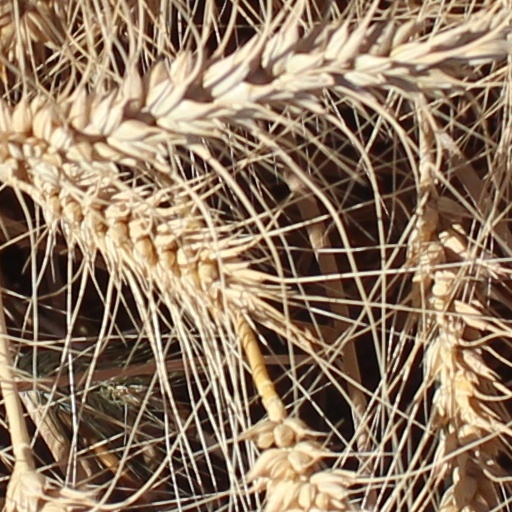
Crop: wheat